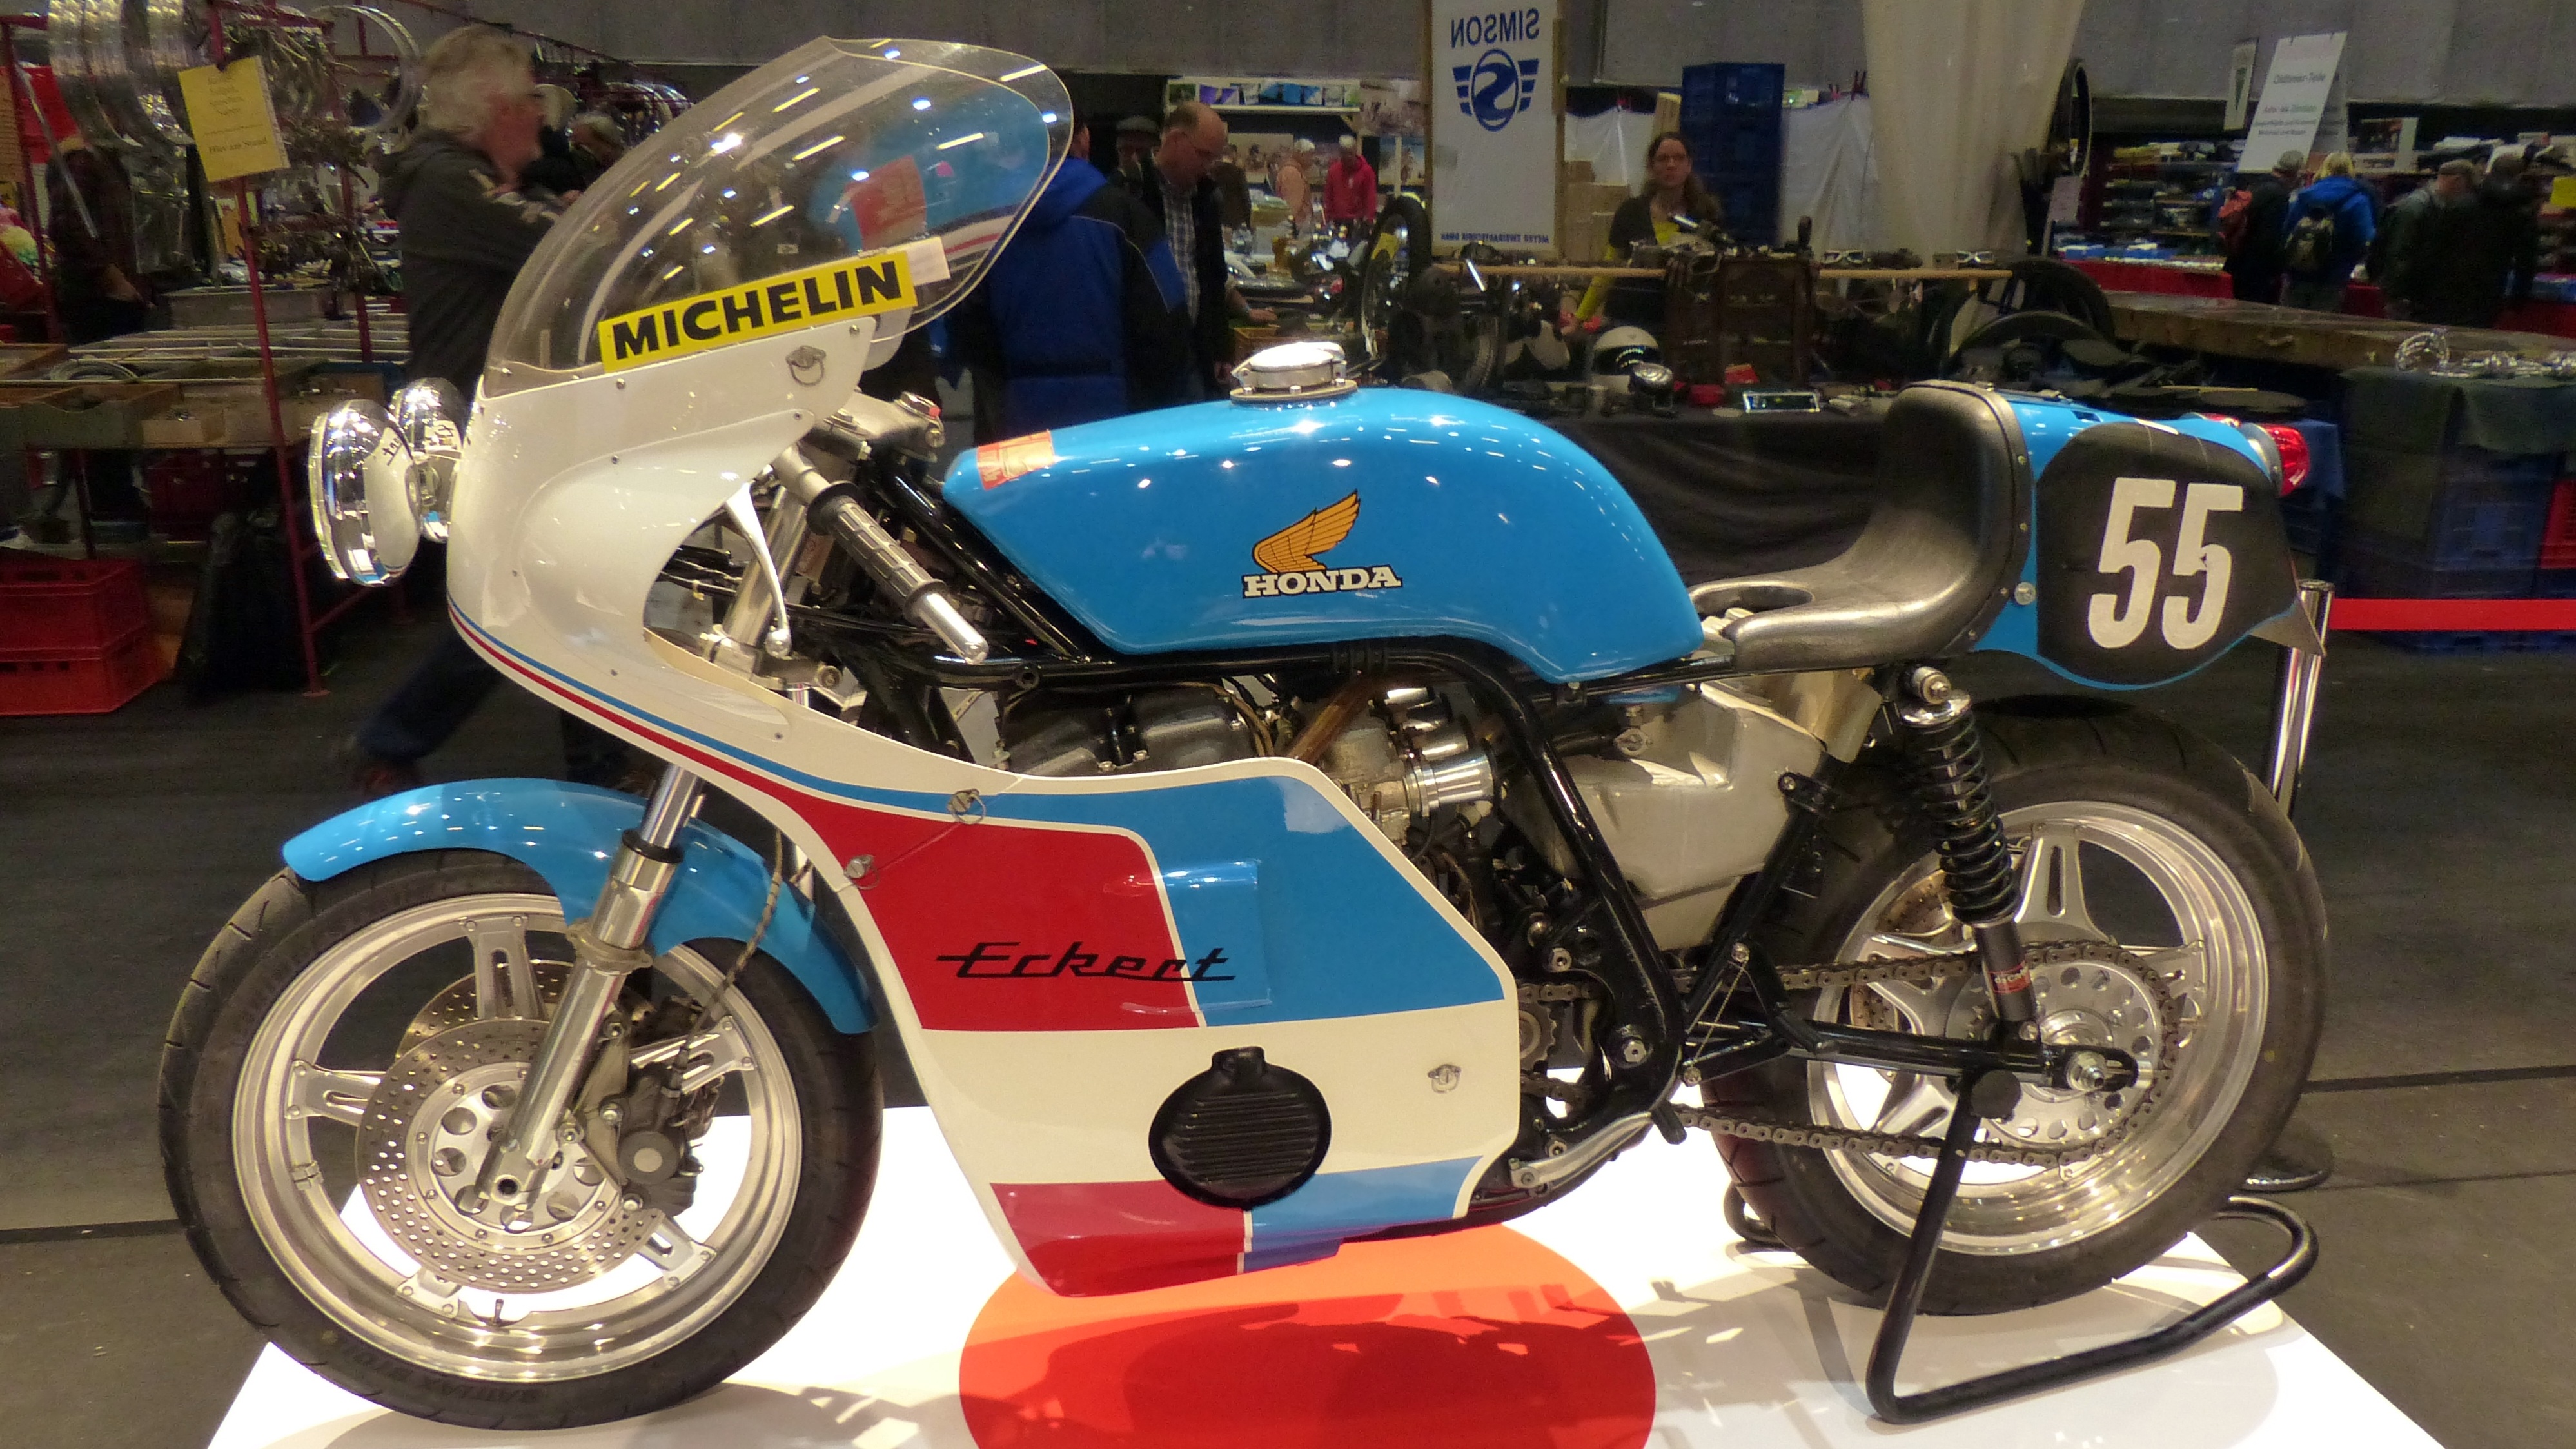
car, wheel, vehicle, motorcycle, motor vehicle, engine, oldtimer, exhibition, fair, motorcycling, old motorcycle, auto show, land vehicle, automobile make